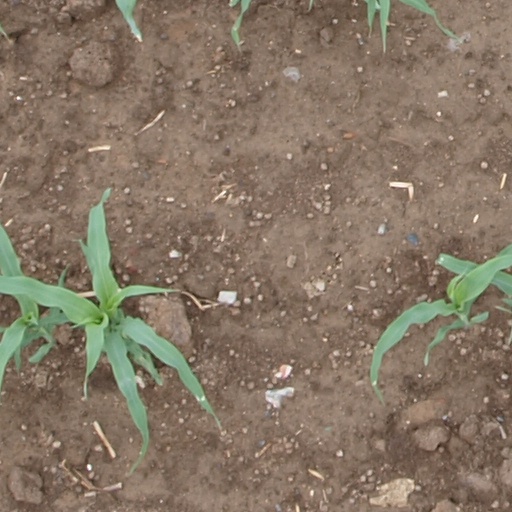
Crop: maize; corn